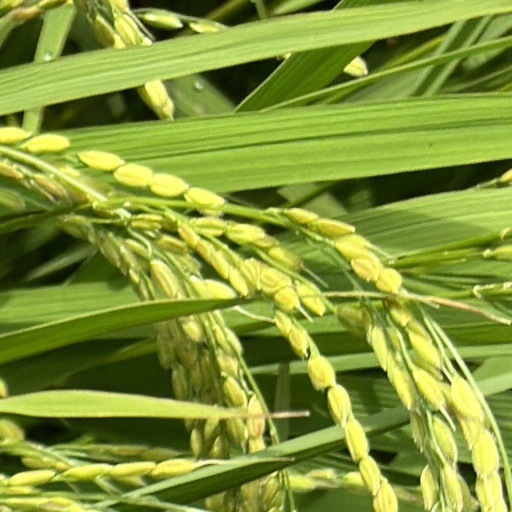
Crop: rice